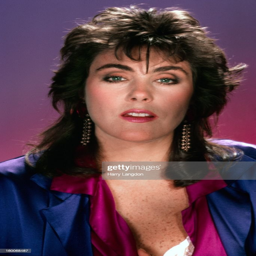
pop artist poses for a portrait .